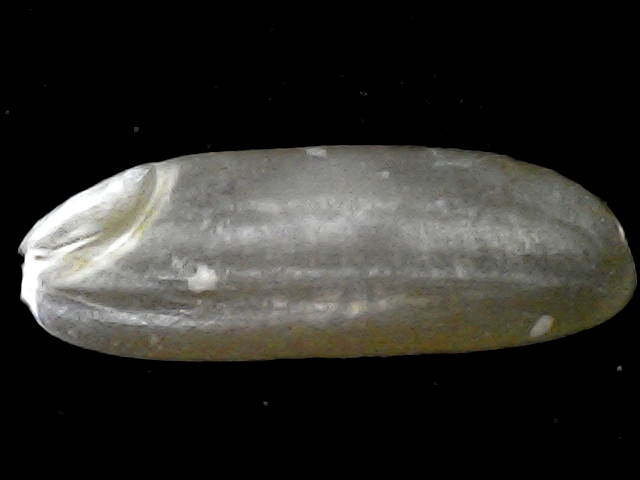
Rice variety: BR23